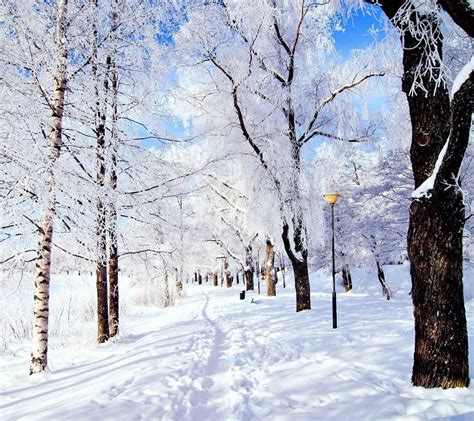
Weather: snow or frosty